Minister of the Colonies (Belgium)

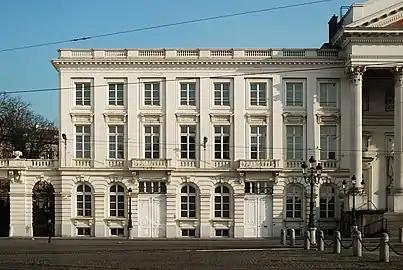
The former building of the Ministry of the Colonies between 1924 and 1960 at 7, Place Royale in Brussels, Belgium

The Belgian Minister of the Colonies was a Belgian parliamentarian who was responsible for the territories of the colonial empire in Central Africa from 1908 to 1962, comprising the colony of the Belgian Congo (1908–60) and the international mandate of Ruanda-Urundi (1916–62). The exact title was changed on several occasions.